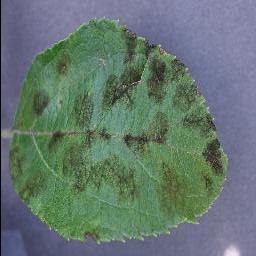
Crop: apple
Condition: scab